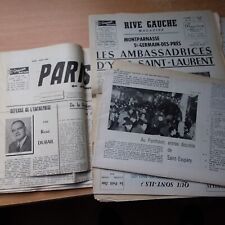
Label: paper